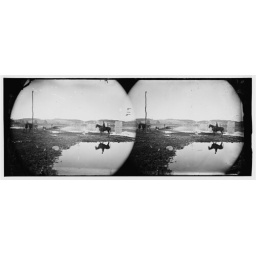
[Berlin (now Brunswick), Md. Pontoon bridge and ruins of the stone bridge across the Potomac (destroyed in 1861)] (LOC)